Forgiveness (2004 film)

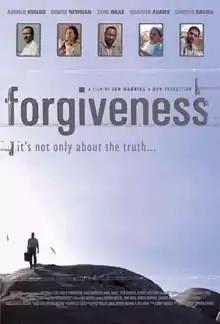
Theatrical release poster.

Forgiveness is a 2004 South African drama film dealing with the effects of the apartheid system and the difficulty of reconciliation. It was directed by Ian Gabriel and stars Arnold Vosloo, Zane Meas, Quanita Adams and Denise Newman.